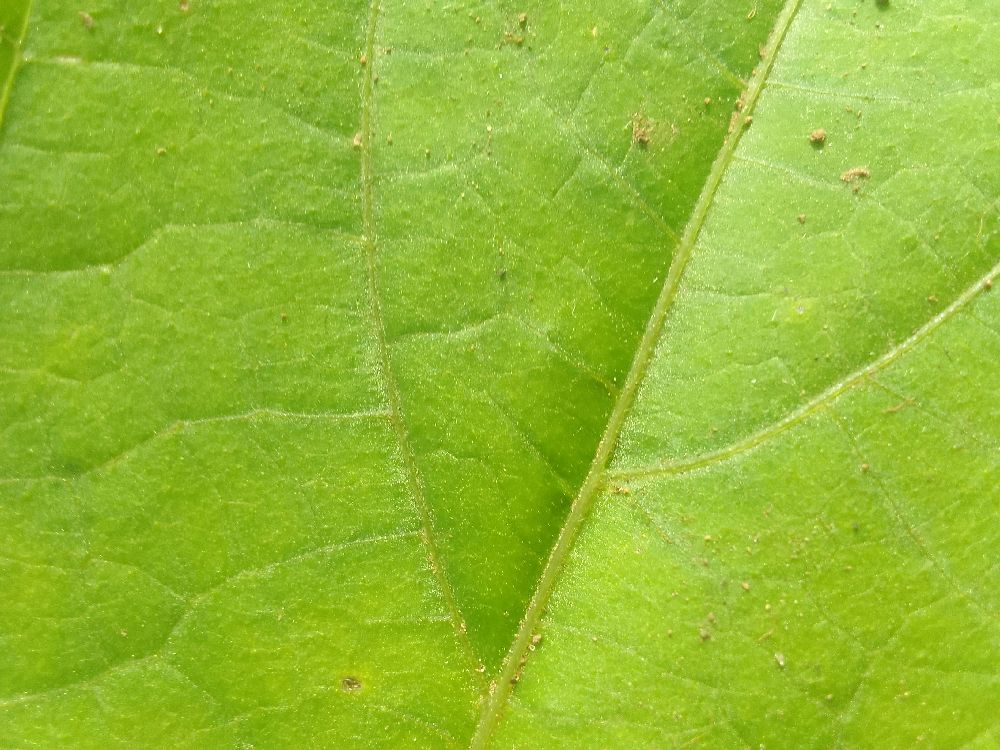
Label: healthy